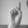
ASL letter: D